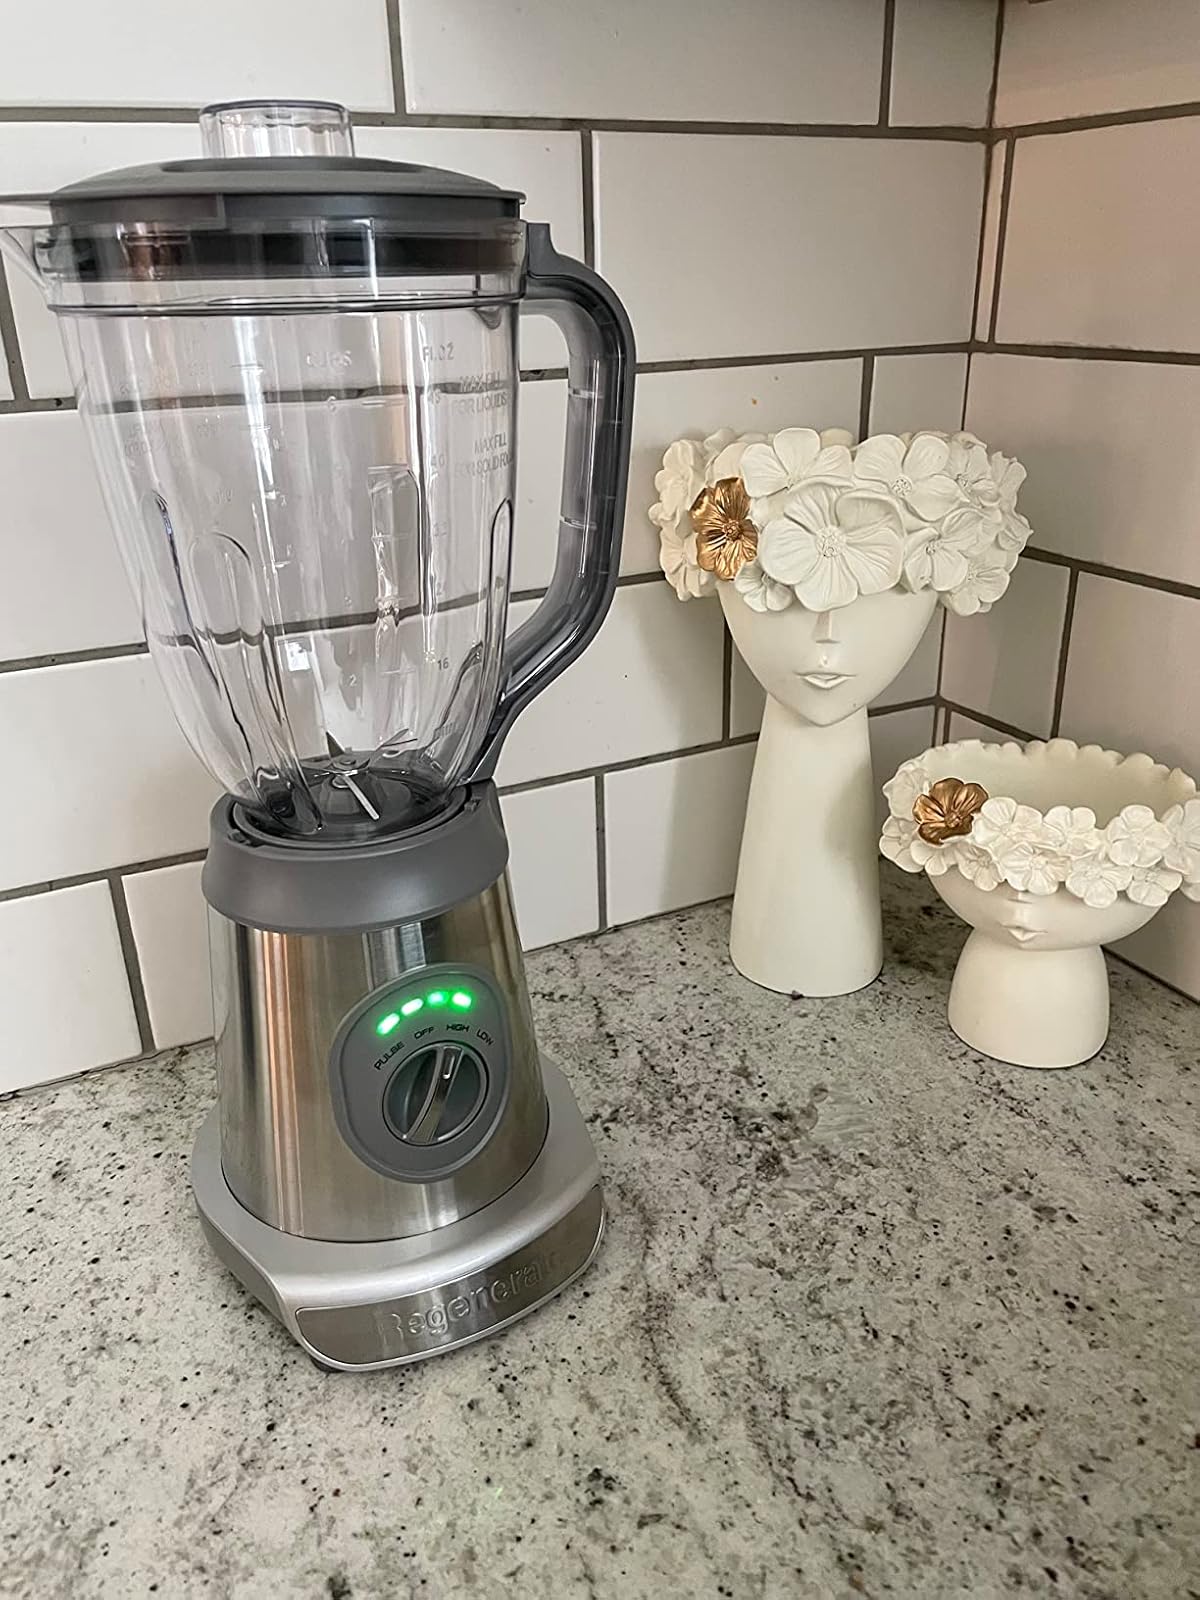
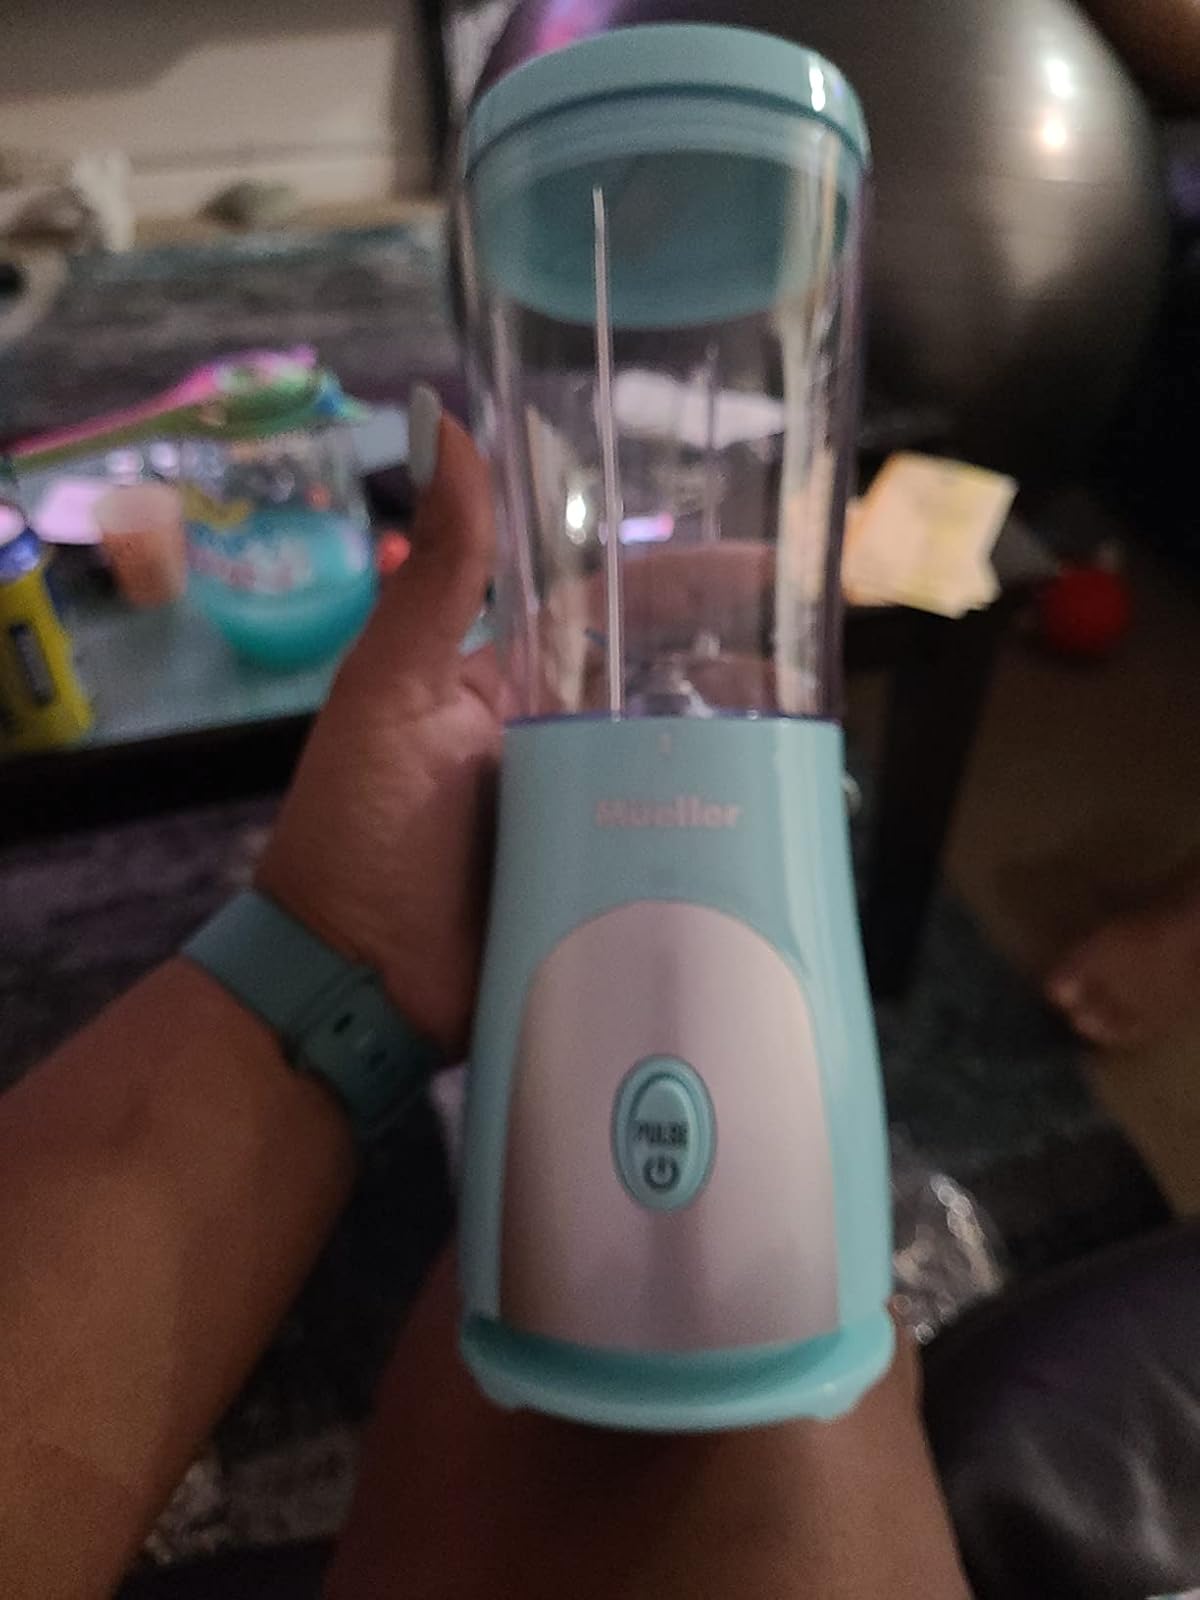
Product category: items_blender
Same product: no